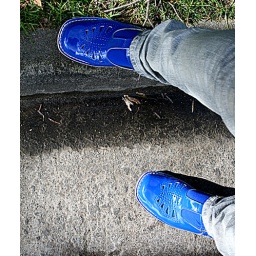
One foot in sun, one in shade - the blue looks so different, yet both are shiny as!